Dragan Čavić

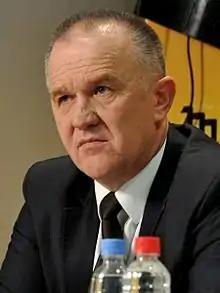
Čavić in 2013

Dragan Čavić (born 10 March 1958) is a Bosnian Serb politician who was the 5th President of Republika Srpska from 28 November 2002 until 9 November 2006, after having been Vice President from 2000 to 2002.